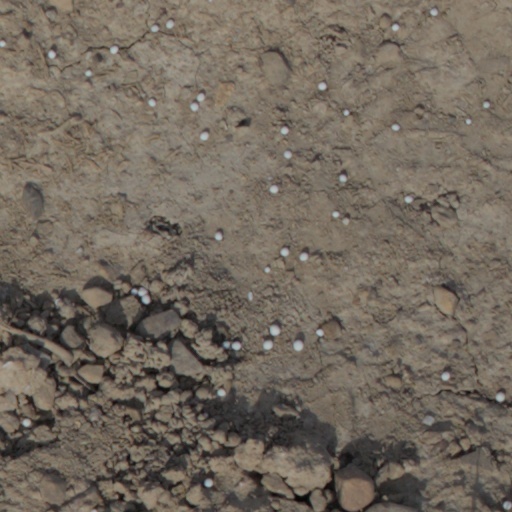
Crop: wheat